Question: Please indicate a possible affordance area of bicycle that can be used for pedaling
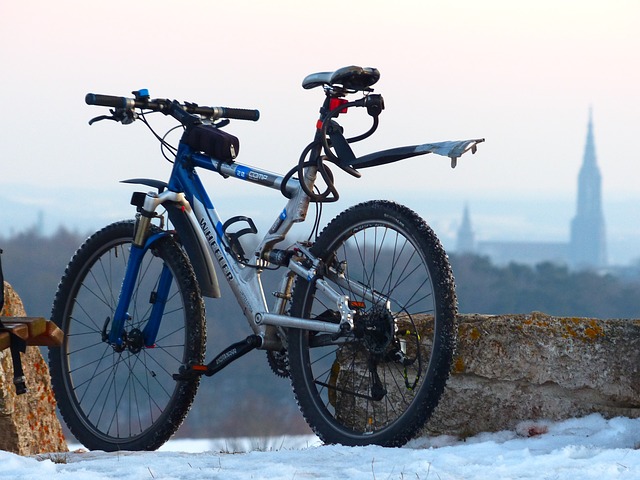
Answer: [167.895, 361.053, 216.316, 384.211]